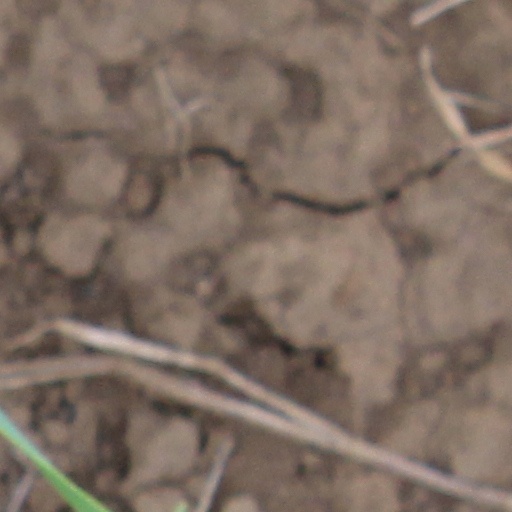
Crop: wheat